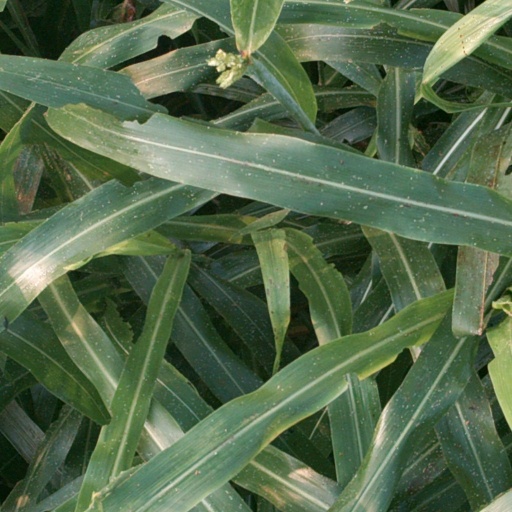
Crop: sorghum